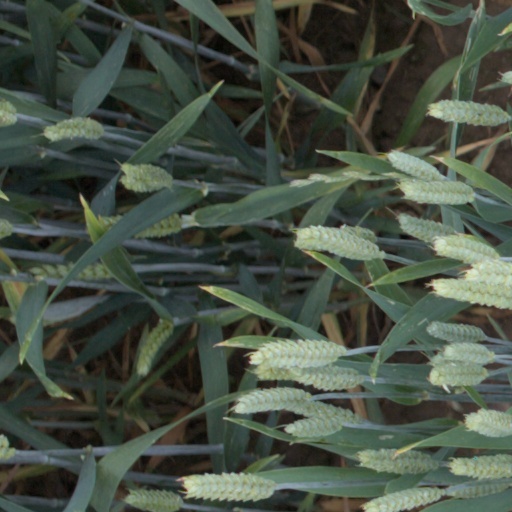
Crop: wheat